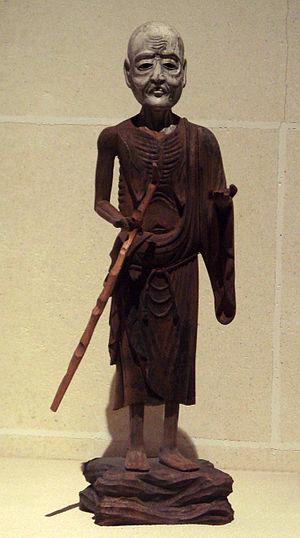
Le panthéon bouddhiste japonais désigne la multitude de divers bouddhas, bodhisattvas et divinités inférieures et d'éminents maîtres religieux du bouddhisme. Un Panthéon bouddhiste existe dans une certaine mesure dans le Mahāyāna, mais il est particulièrement caractéristique du Vajrayana bouddhisme ésotérique, y compris le bouddhisme tibétain et surtout le bouddhisme Shingon, qu'il a officialisé dans une large mesure. Dans l'ancien Panthéon bouddhiste japonais, plus de 3 000 bouddhas ou divinités ont été recensés, bien que de nos jours la plupart des temples se concentrent sur un bouddha et quelques bodhisattvas.